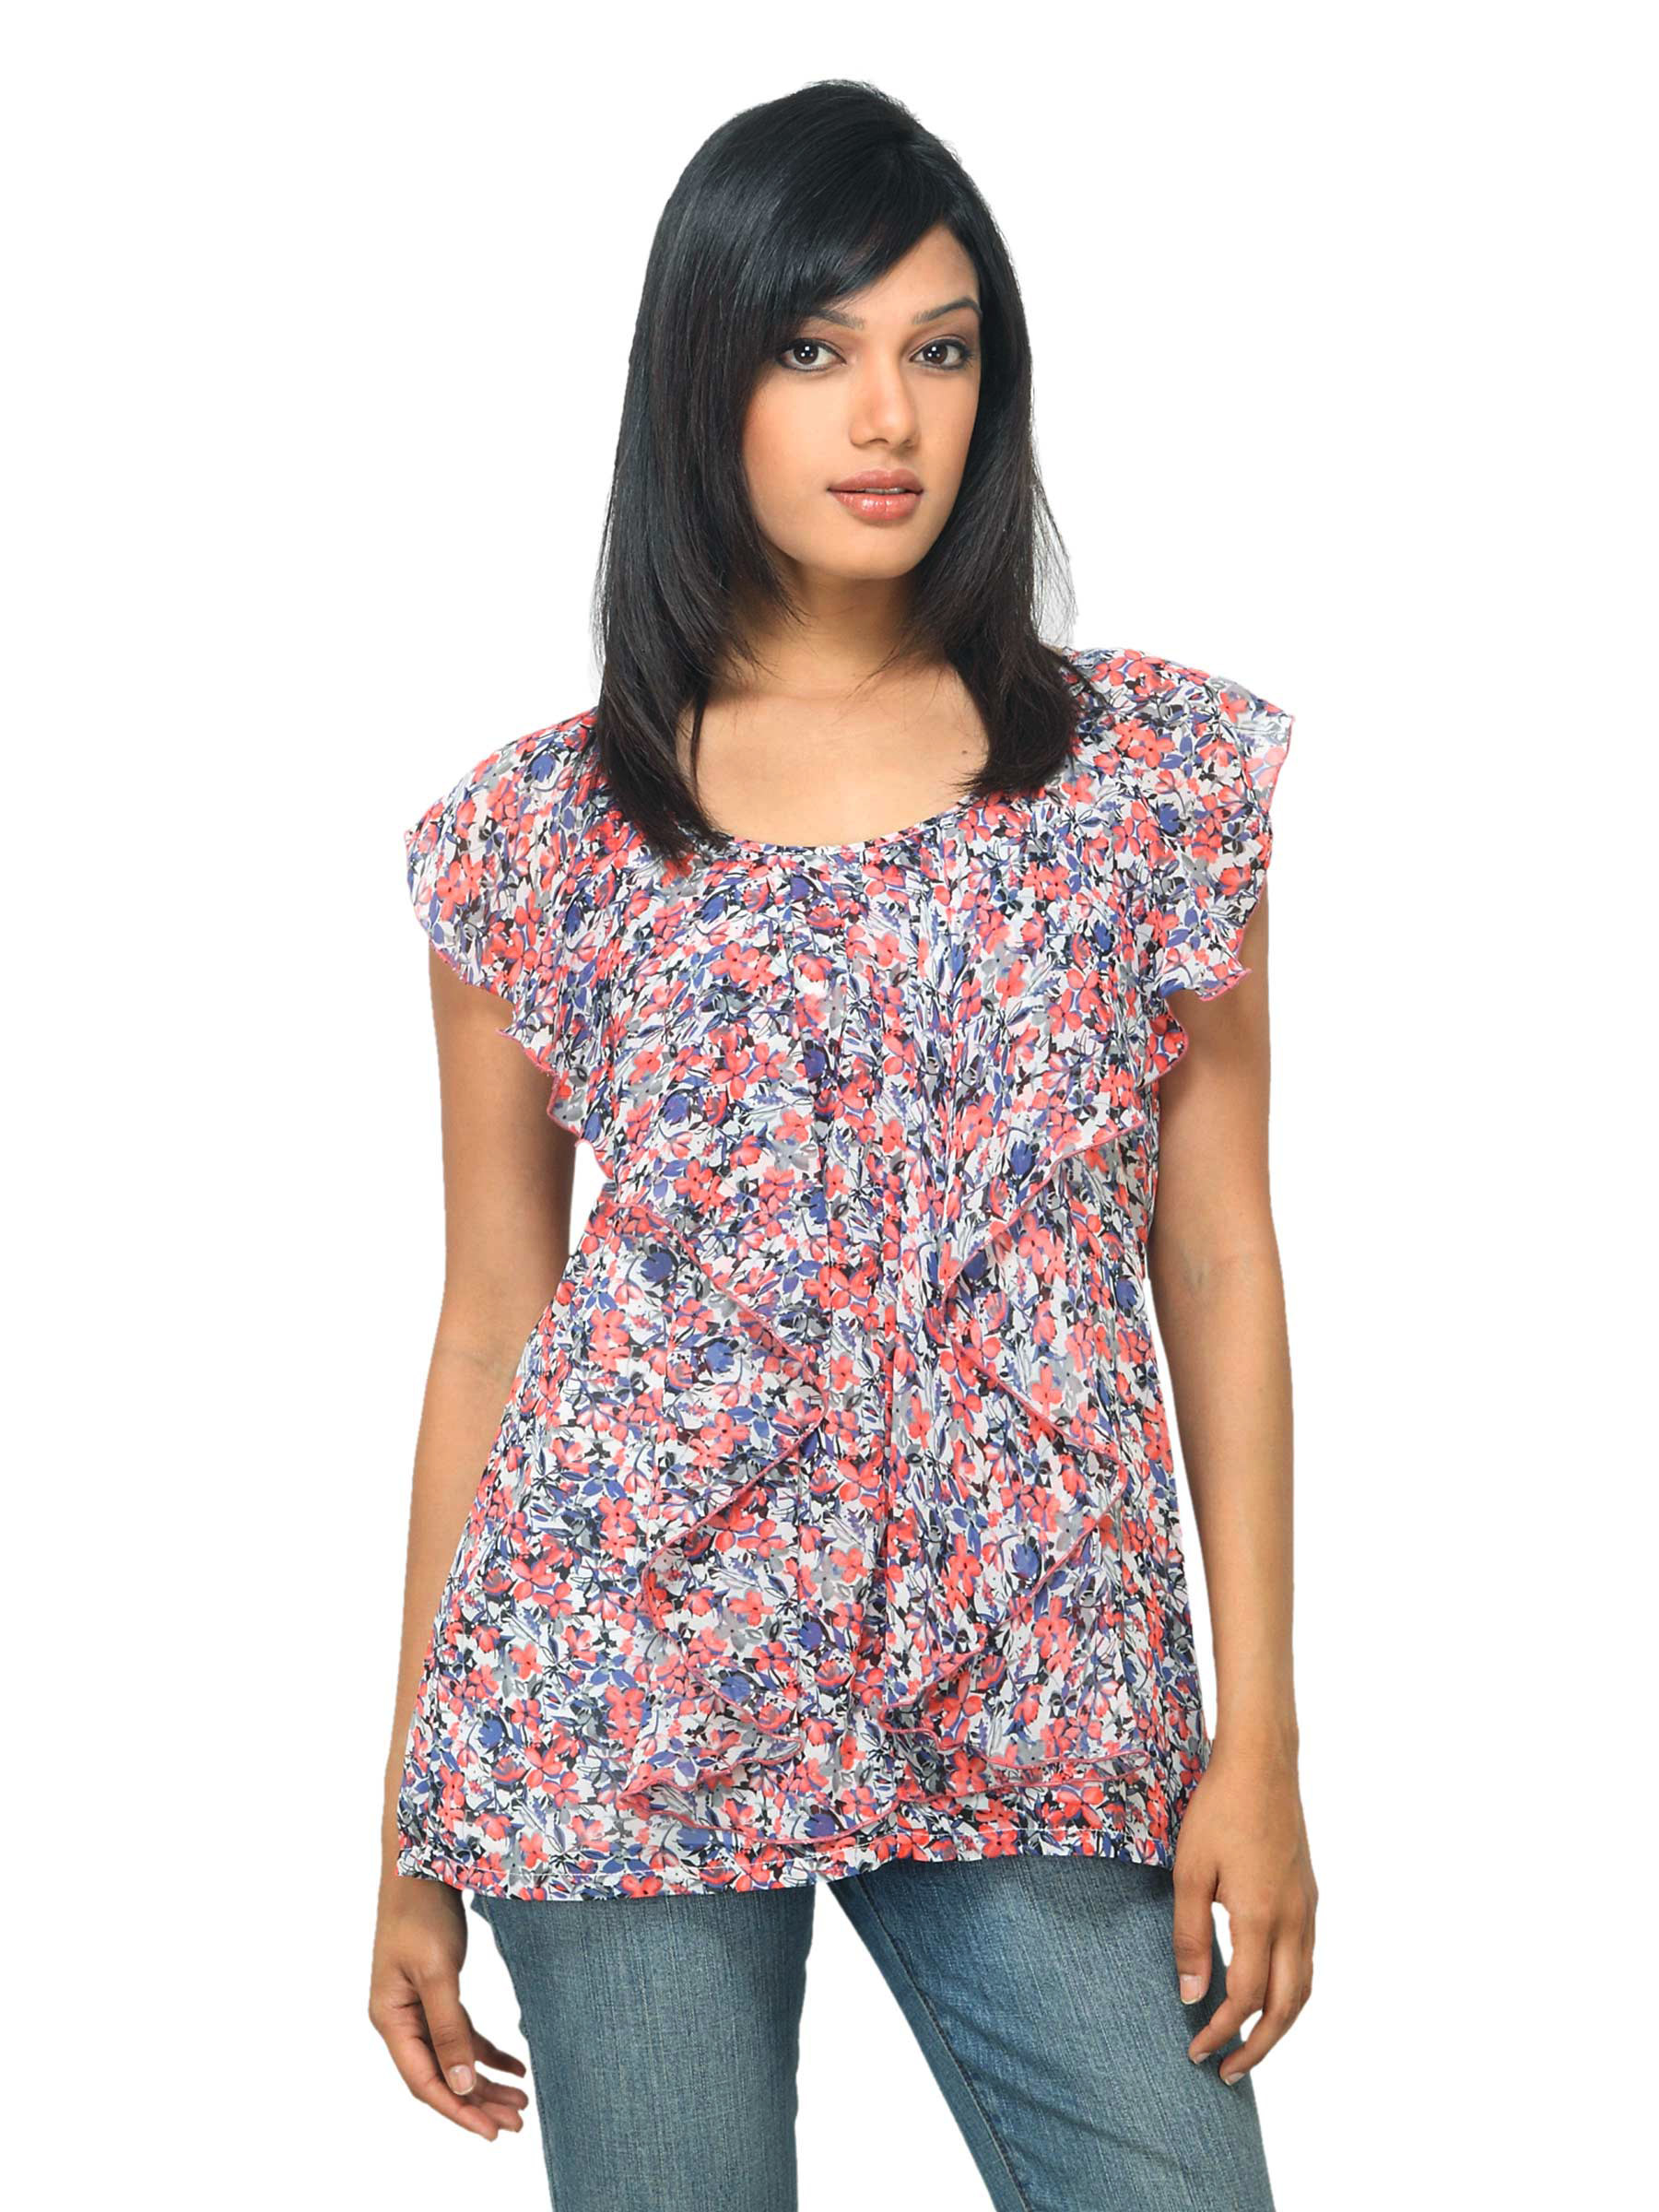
Van Heusen Woman Printed Pink Top
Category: Apparel / Topwear / Tops
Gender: Women
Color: Pink
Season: Summer 2012
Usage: Casual